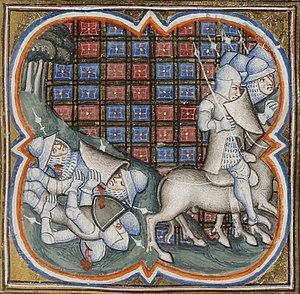
L'armée quittant le champ de bataille de Bouvines. Enluminure des Grandes Chroniques de France de Charles V, XIVe siècle, Paris, Bibliothèque nationale de France, Département des manuscrits, Français 2813, folio 256 recto.
Cette page concerne l'année 1214 du calendrier julien.